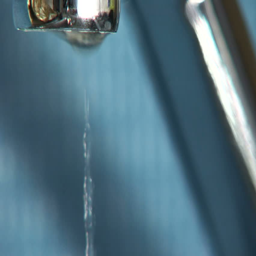
series of water dripping from a faucet